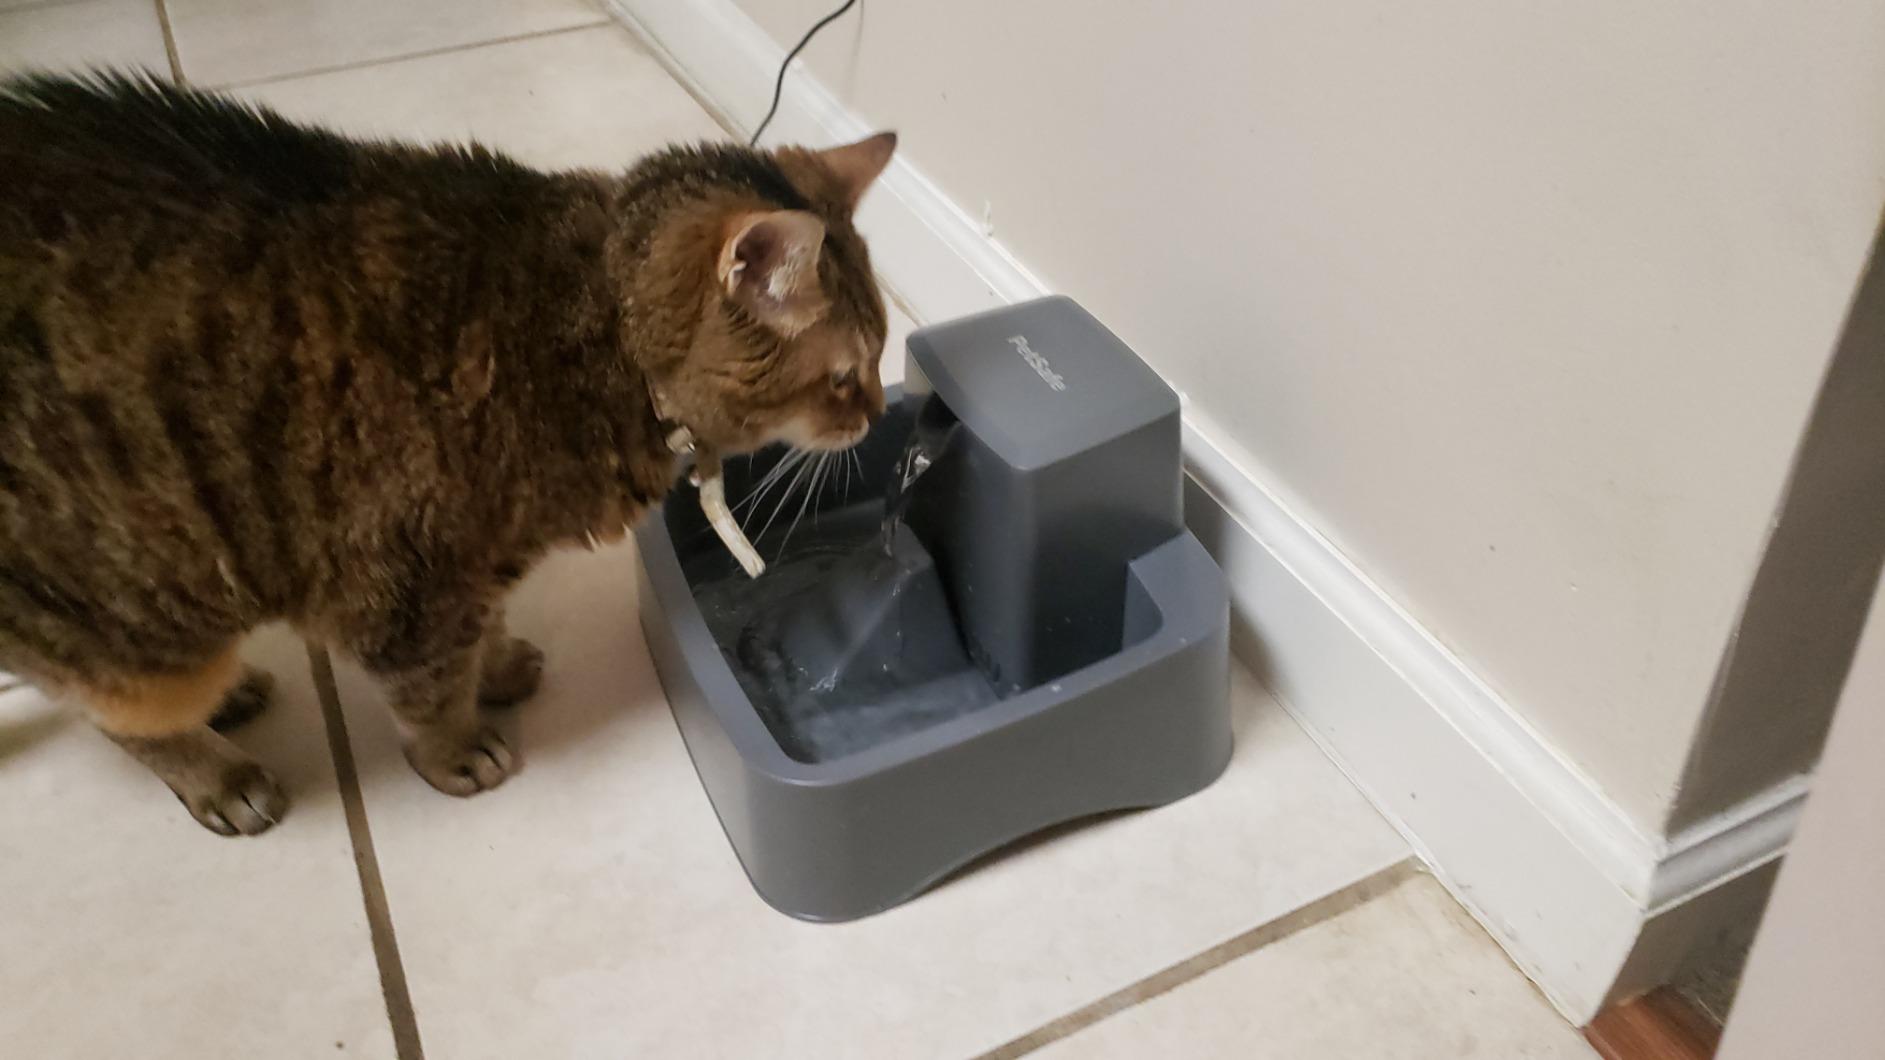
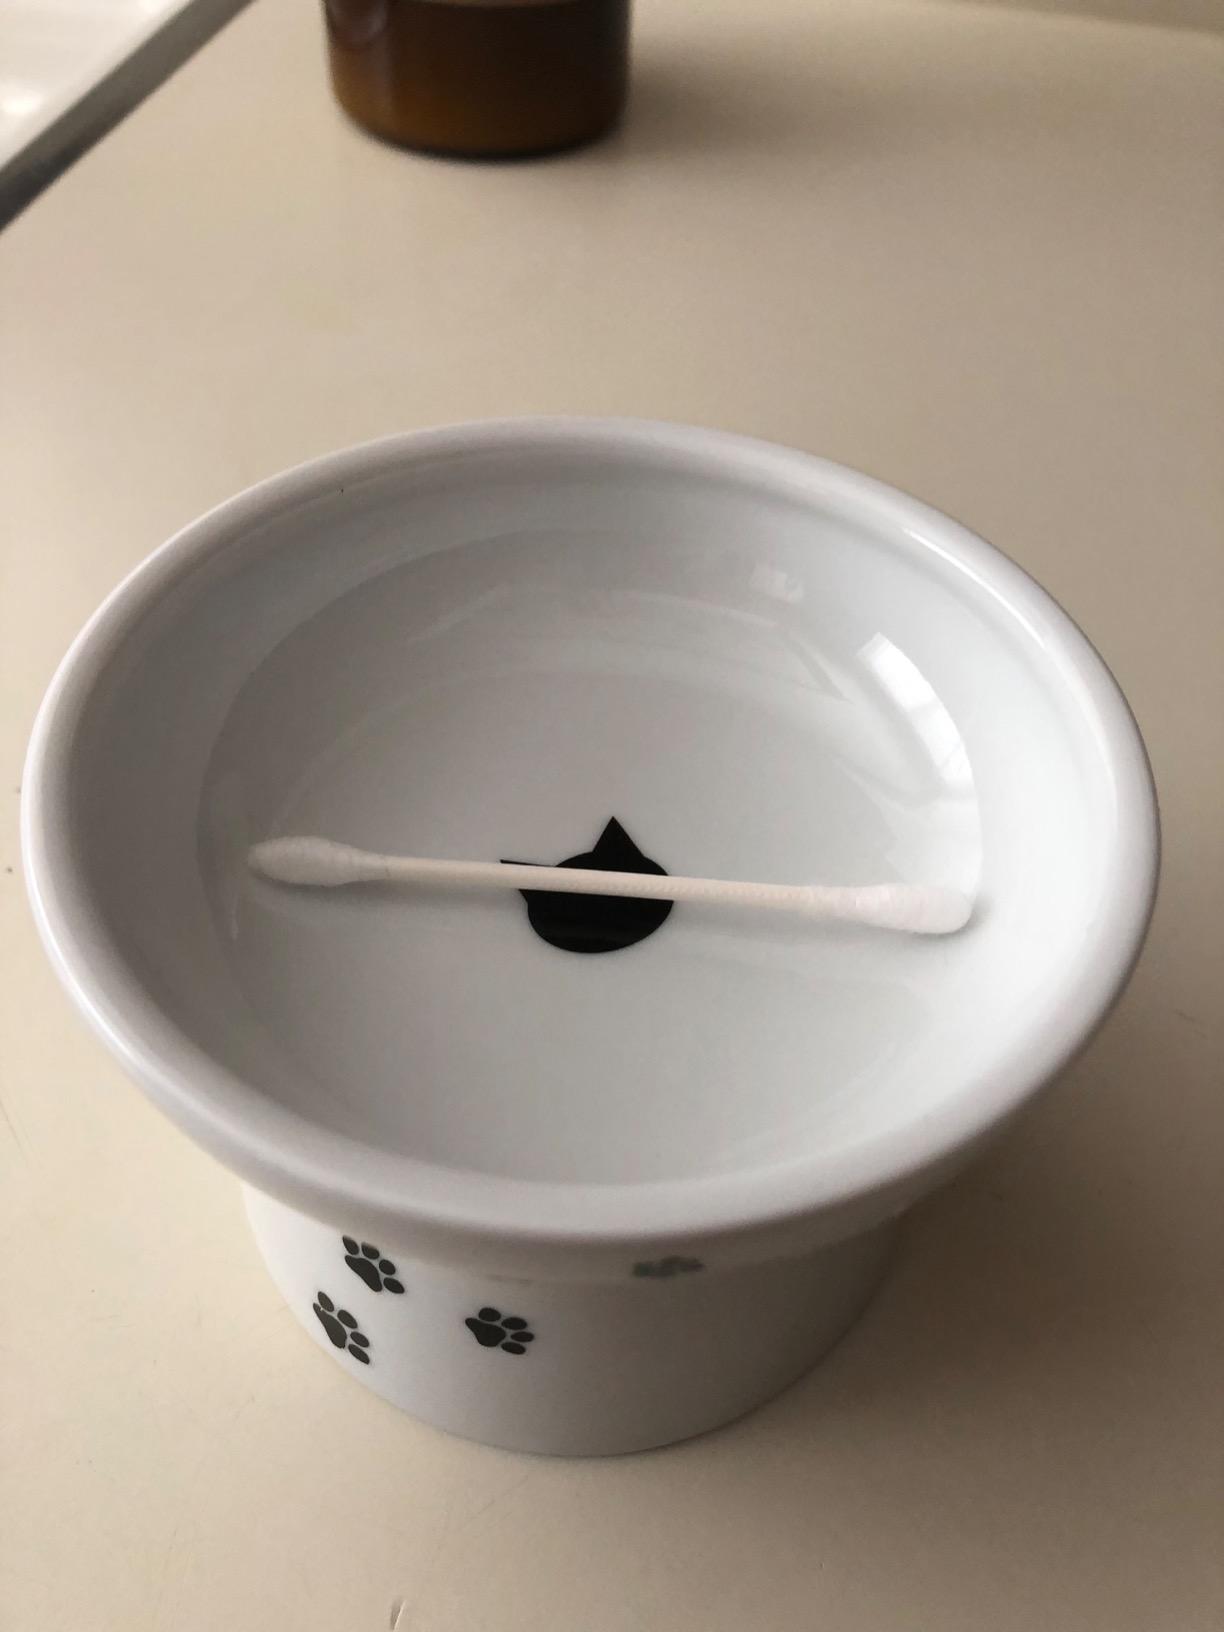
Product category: items_bowl
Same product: no